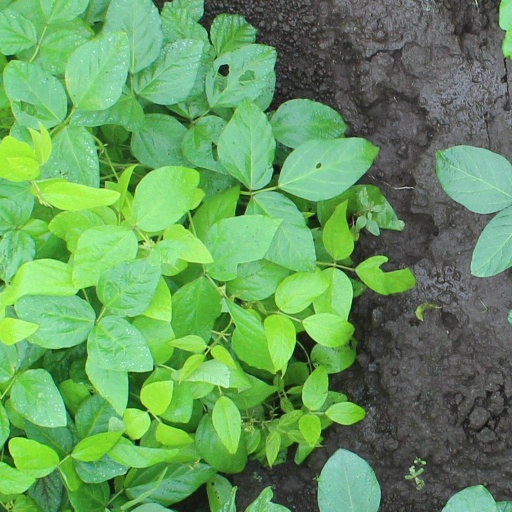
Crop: soybean